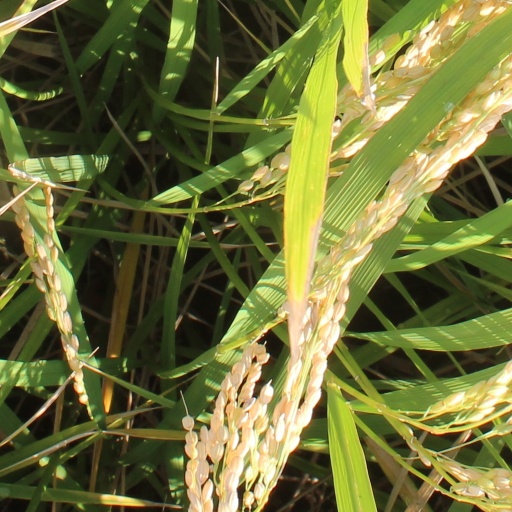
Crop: rice